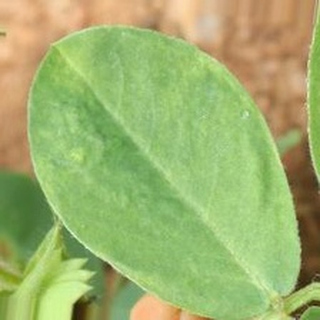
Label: healthy_groundnut